Weiler bei Bingen

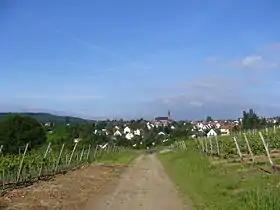
Panorama of Weiler bei Bingen

Weiler bei Bingen is an "Ortsgemeinde" – a municipality belonging to a "Verbandsgemeinde", a kind of collective municipality – in the Mainz-Bingen district in Rhineland-Palatinate, Germany. The winegrowing centre belongs to the "Verbandsgemeinde" of Rhein-Nahe, whose seat is in Bingen am Rhein, although that town is not within its bounds.